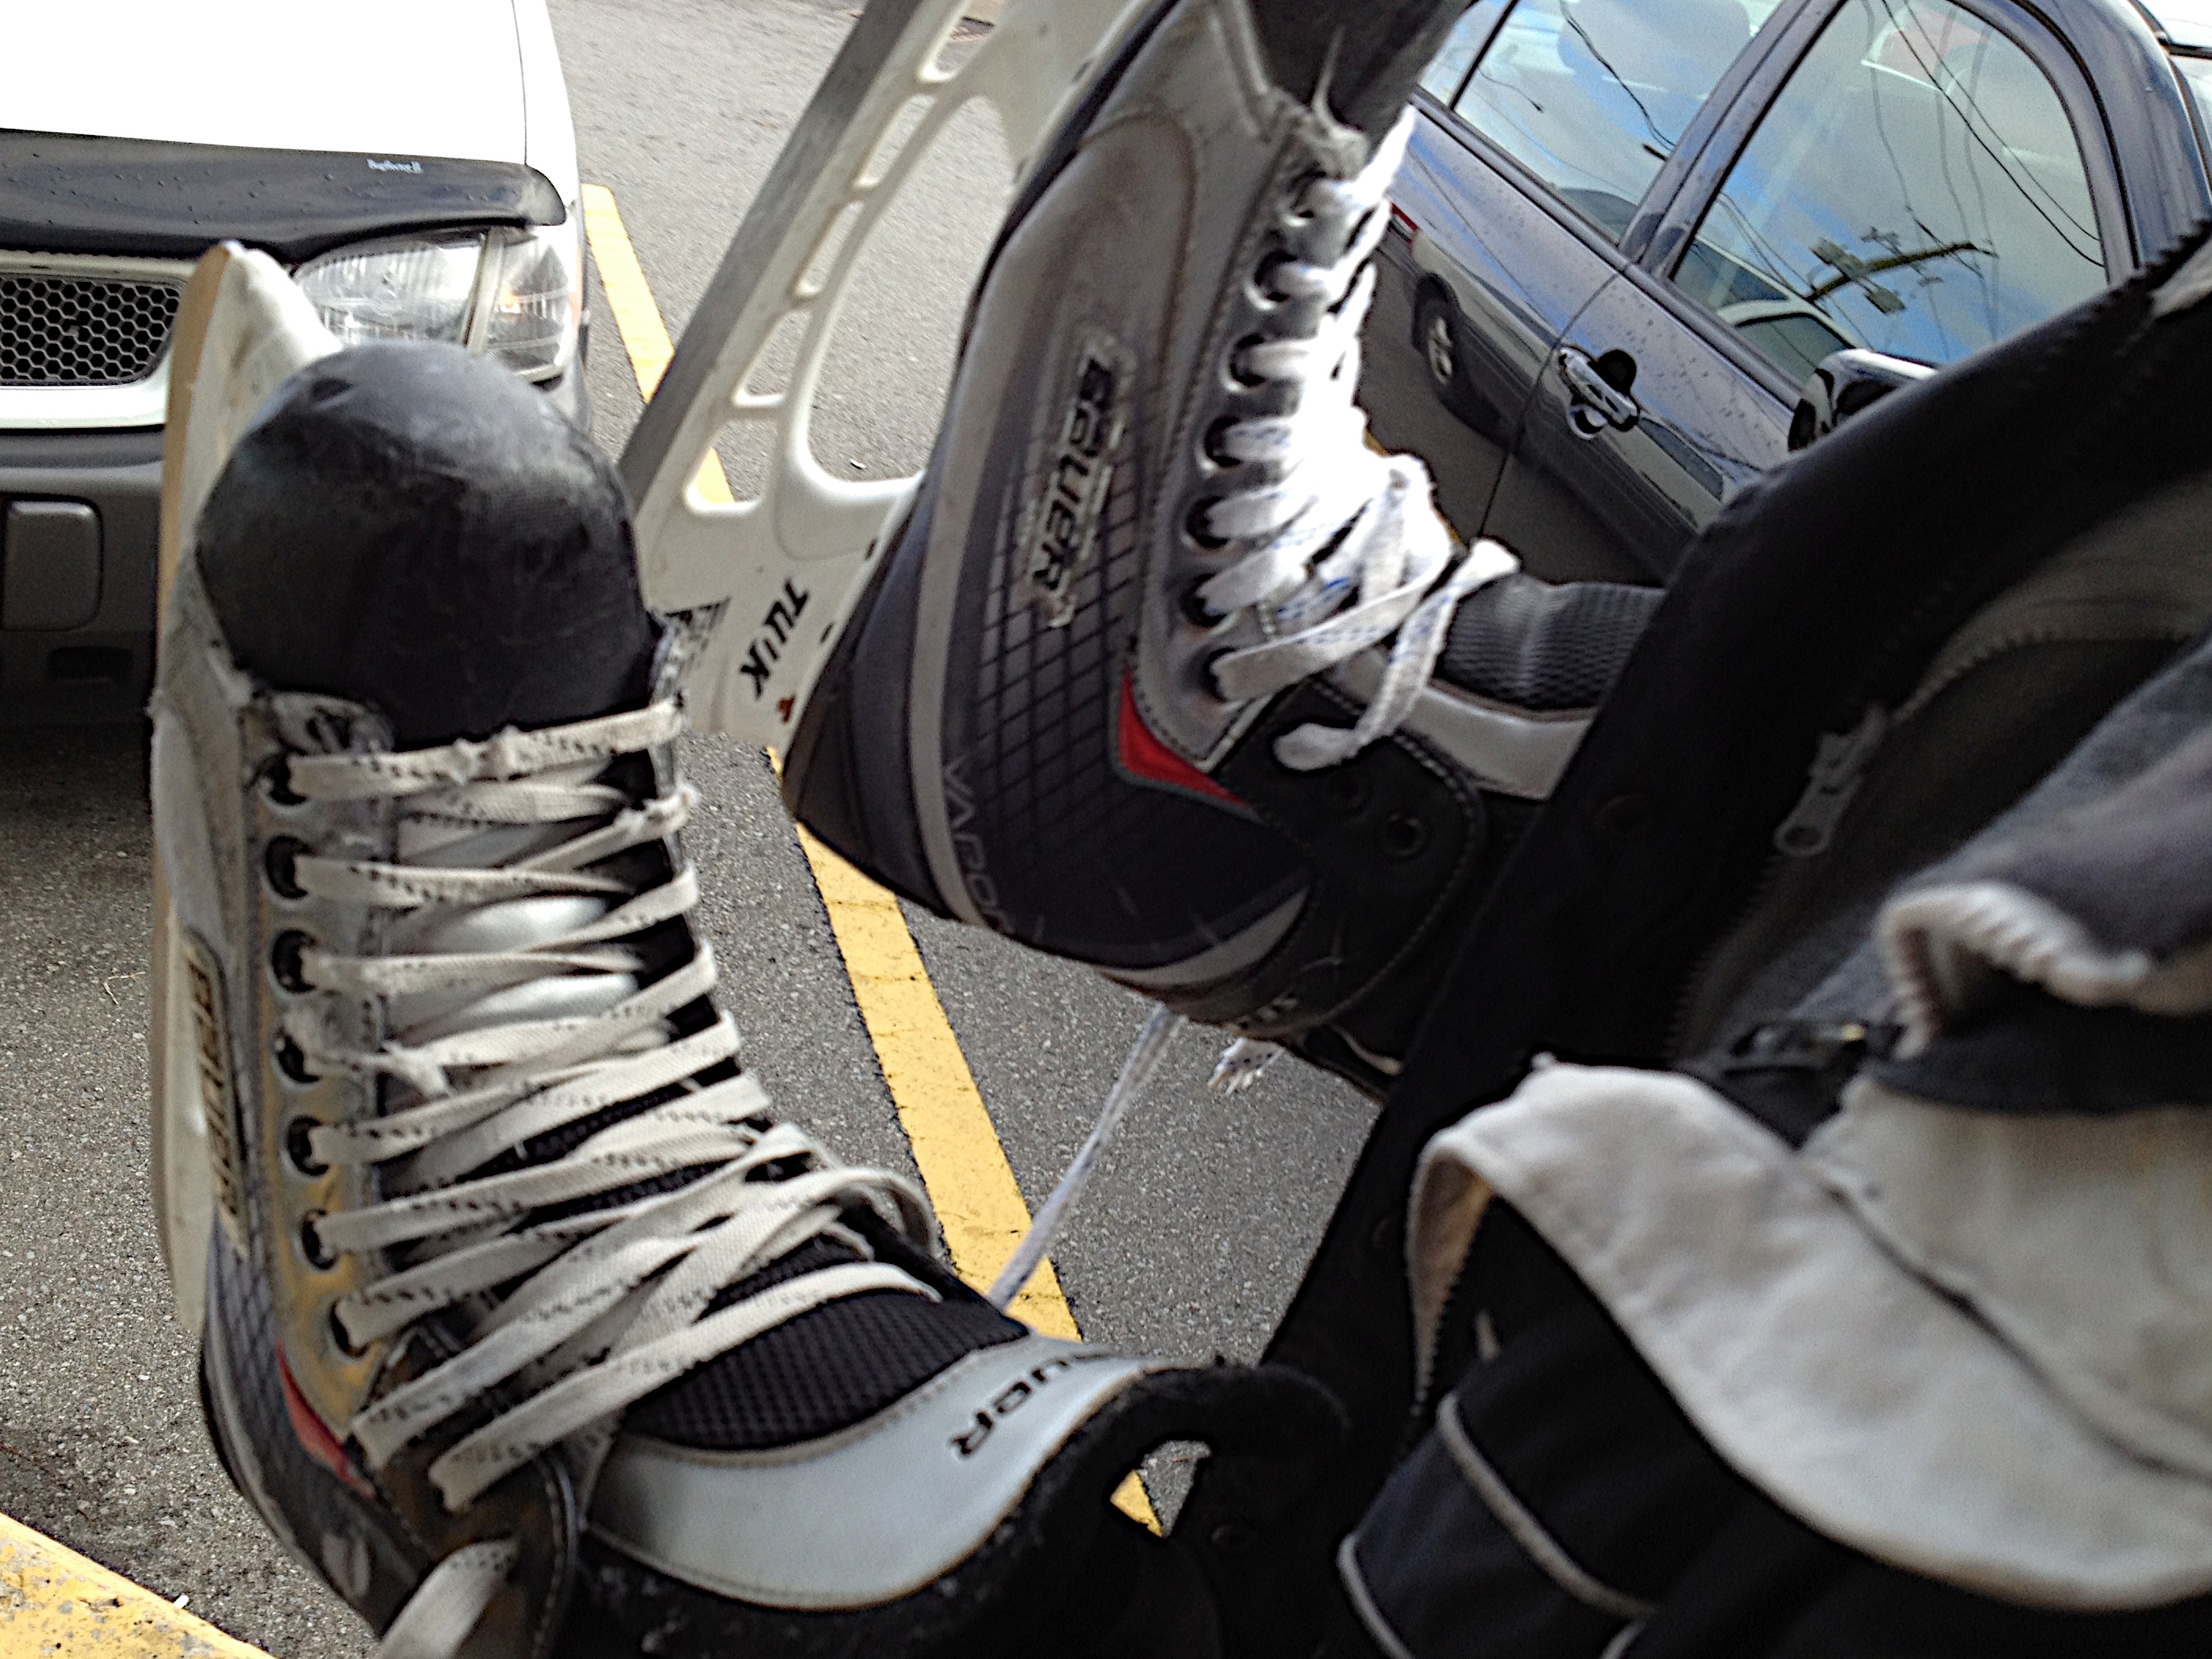
car, wheel, vehicle, steering wheel, tire, bumper, footwear, car seat, automobile make, automotive exterior, automotive tire